Odense

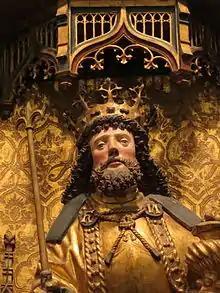
Canute IV of Denmark, generally considered to be the last Viking king, was murdered by unruly peasants in Odense in 1086

The city celebrated its thousandth anniversary in 1988, commemorating the first mention of the town's name in a letter dated 18 March 988 from the German emperor Otto III which granted rights to Odense and neighbouring settlements. The first church in Odense appears to have been St Mary's, probably built in the late 12th century. The territory, previously part of the vast Archbishopric of Hamburg, was created a Catholic diocese in 988. The first recorded bishops of Odense were Odinkar Hvide and Reginbert, who was consecrated by Archbishop Æthelnoth of Canterbury, in 1022.